Students of Azerbaijan Democratic Republic abroad

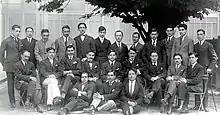
Azerbaijani students celebrate Independence Day on 28 May 1920 in Paris (sitting third from left – Ajdar bey Akhundov)

A few months after the start of their studies, news of the Red Army invasion of Azerbaijan was received. The invasion led to moral upheavals, a change in political power and the suspension of scholarships from a special fund created by the ADR parliament. In May 1921, the Committee of Azerbaijani Students in Germany sent to Baku one of its activists, student of the Mining Institute in Freiburg Ashraf Aliyev, to negotiate with the Soviet government of Azerbaijan in support of students studying in Western Europe.